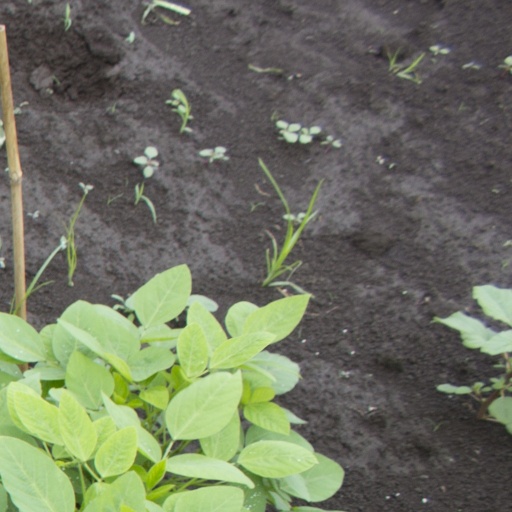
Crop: soybean